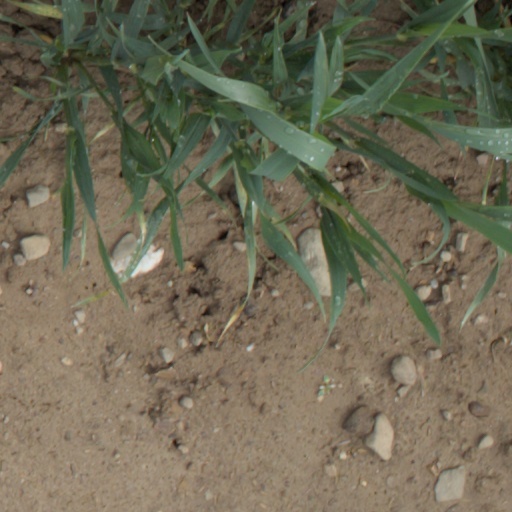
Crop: wheat